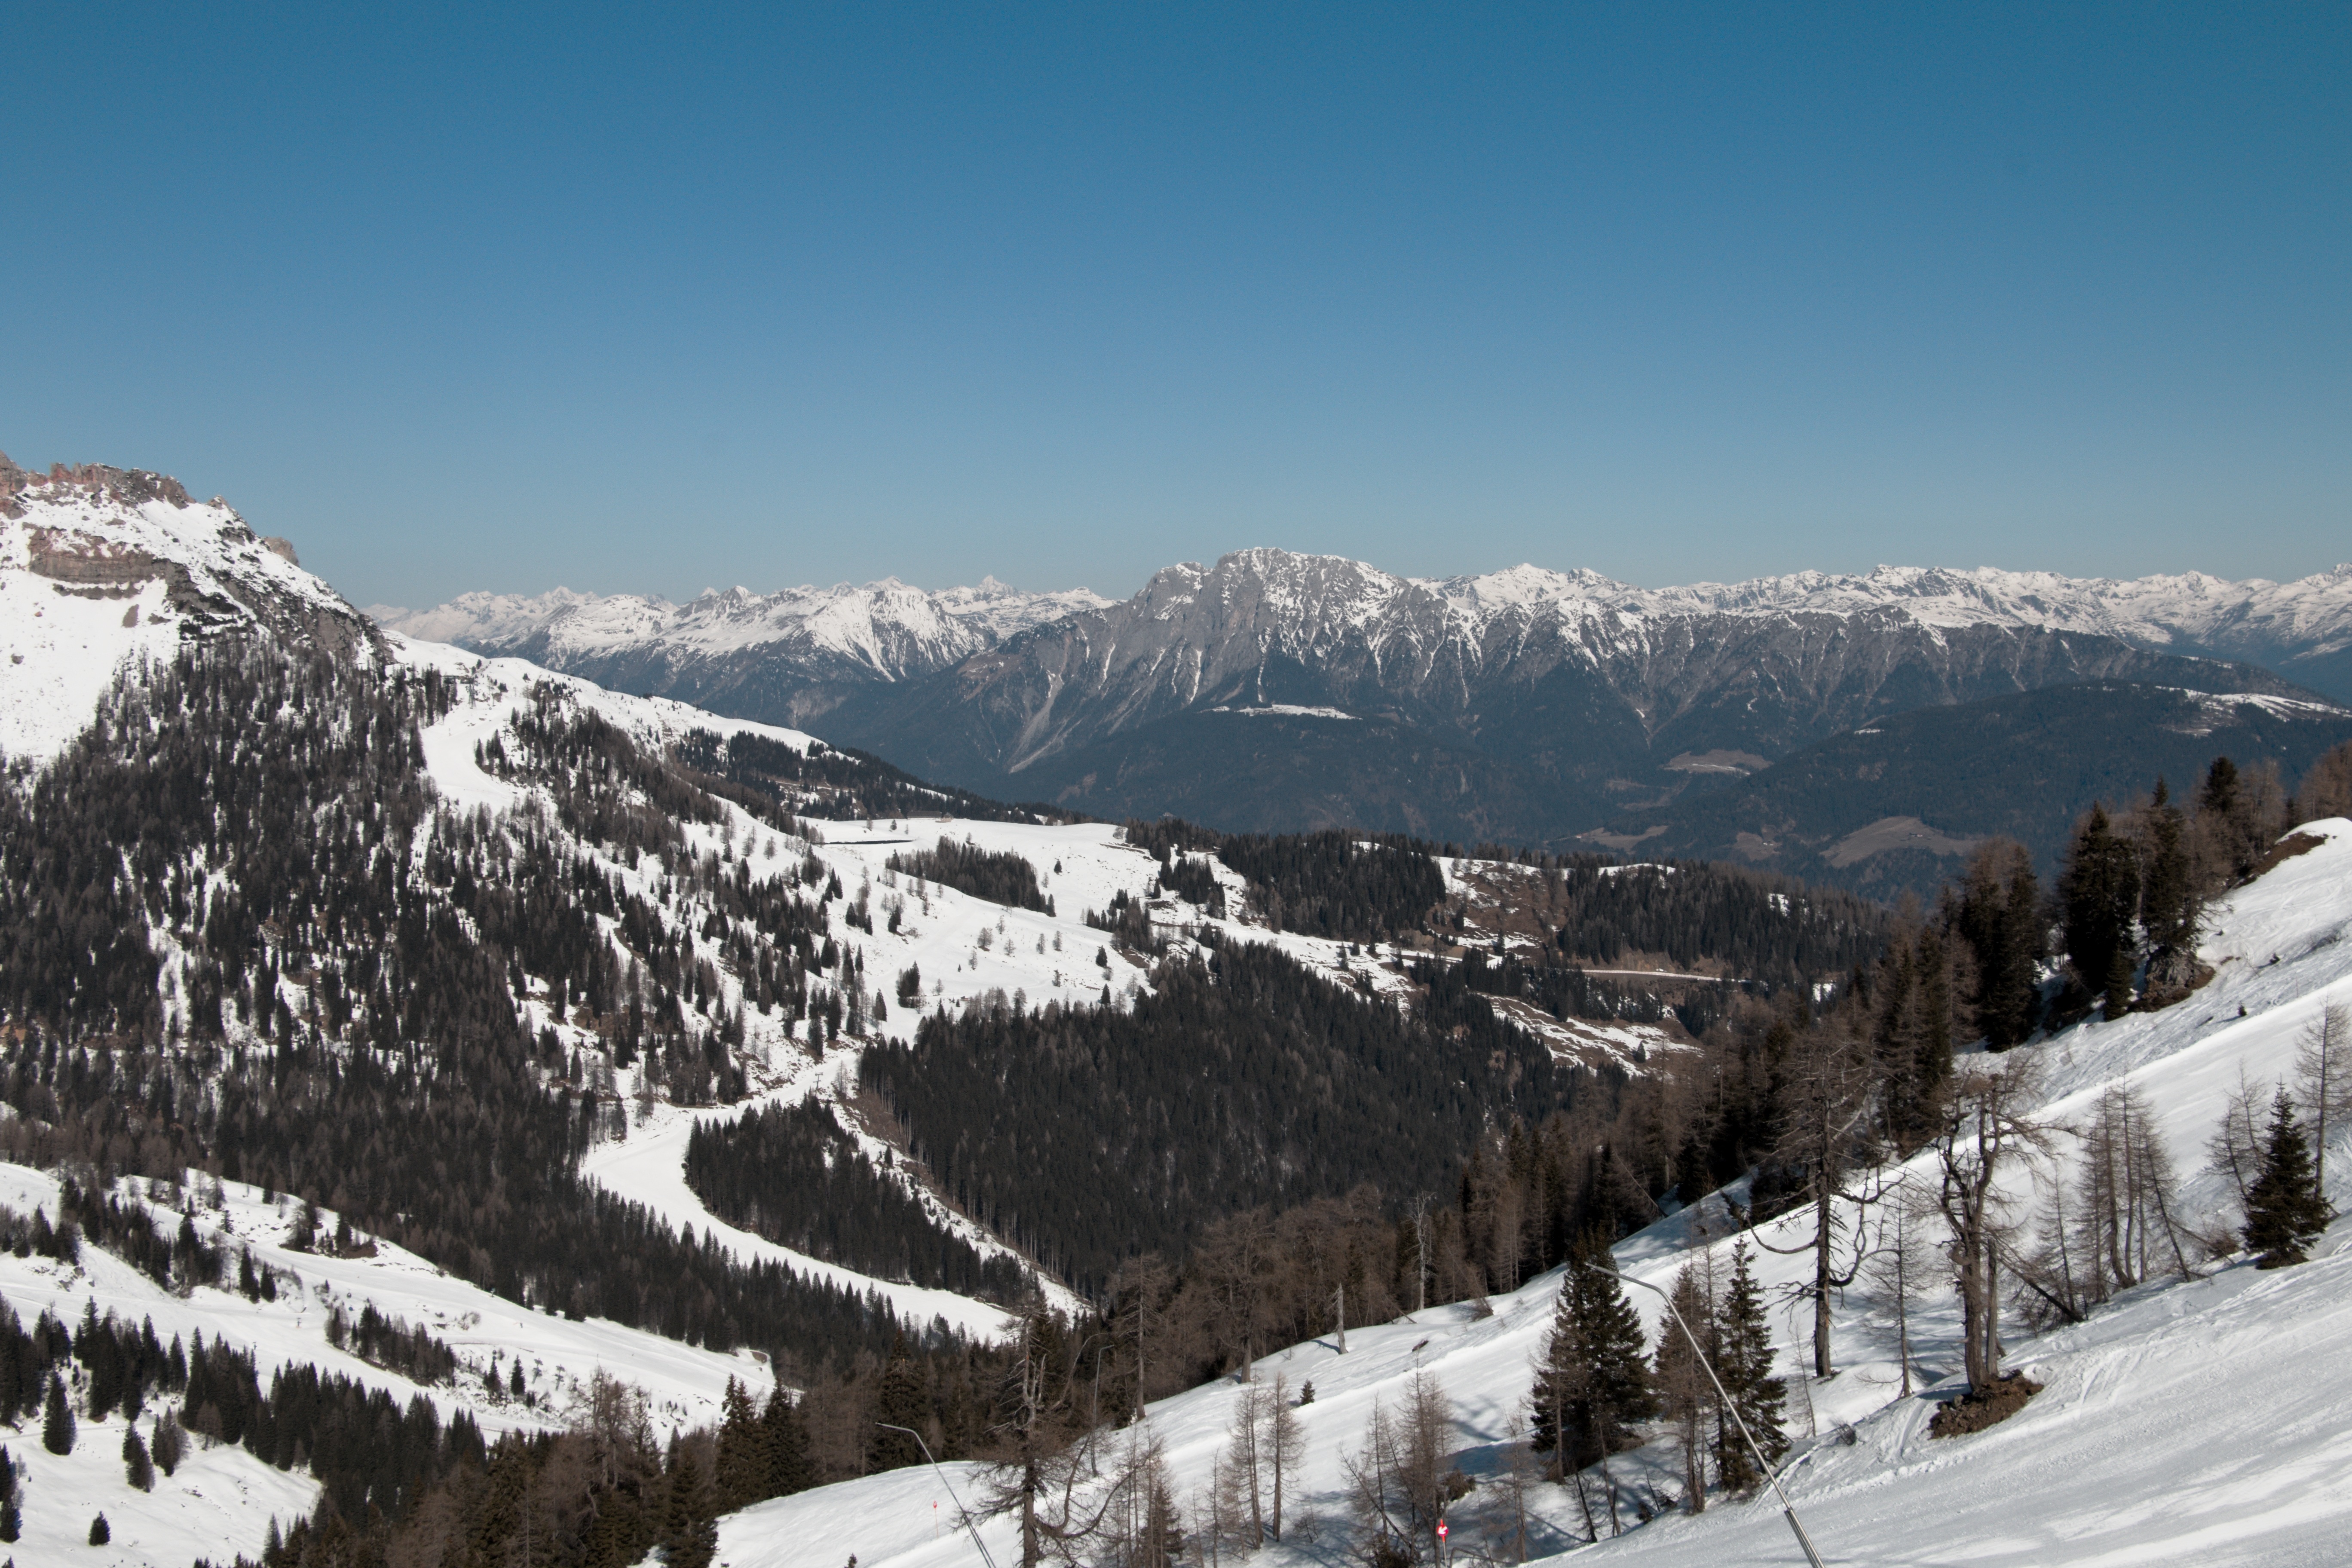
mountain, snow, winter, mountain range, panorama, weather, skiing, season, ridge, austria, winter sport, resort, mountains, alps, ski, piste, the sky, landform, snowy alps, mountain pass, nordic skiing, ski equipment, nassfeld, geographical feature, mountainous landforms, geological phenomenon